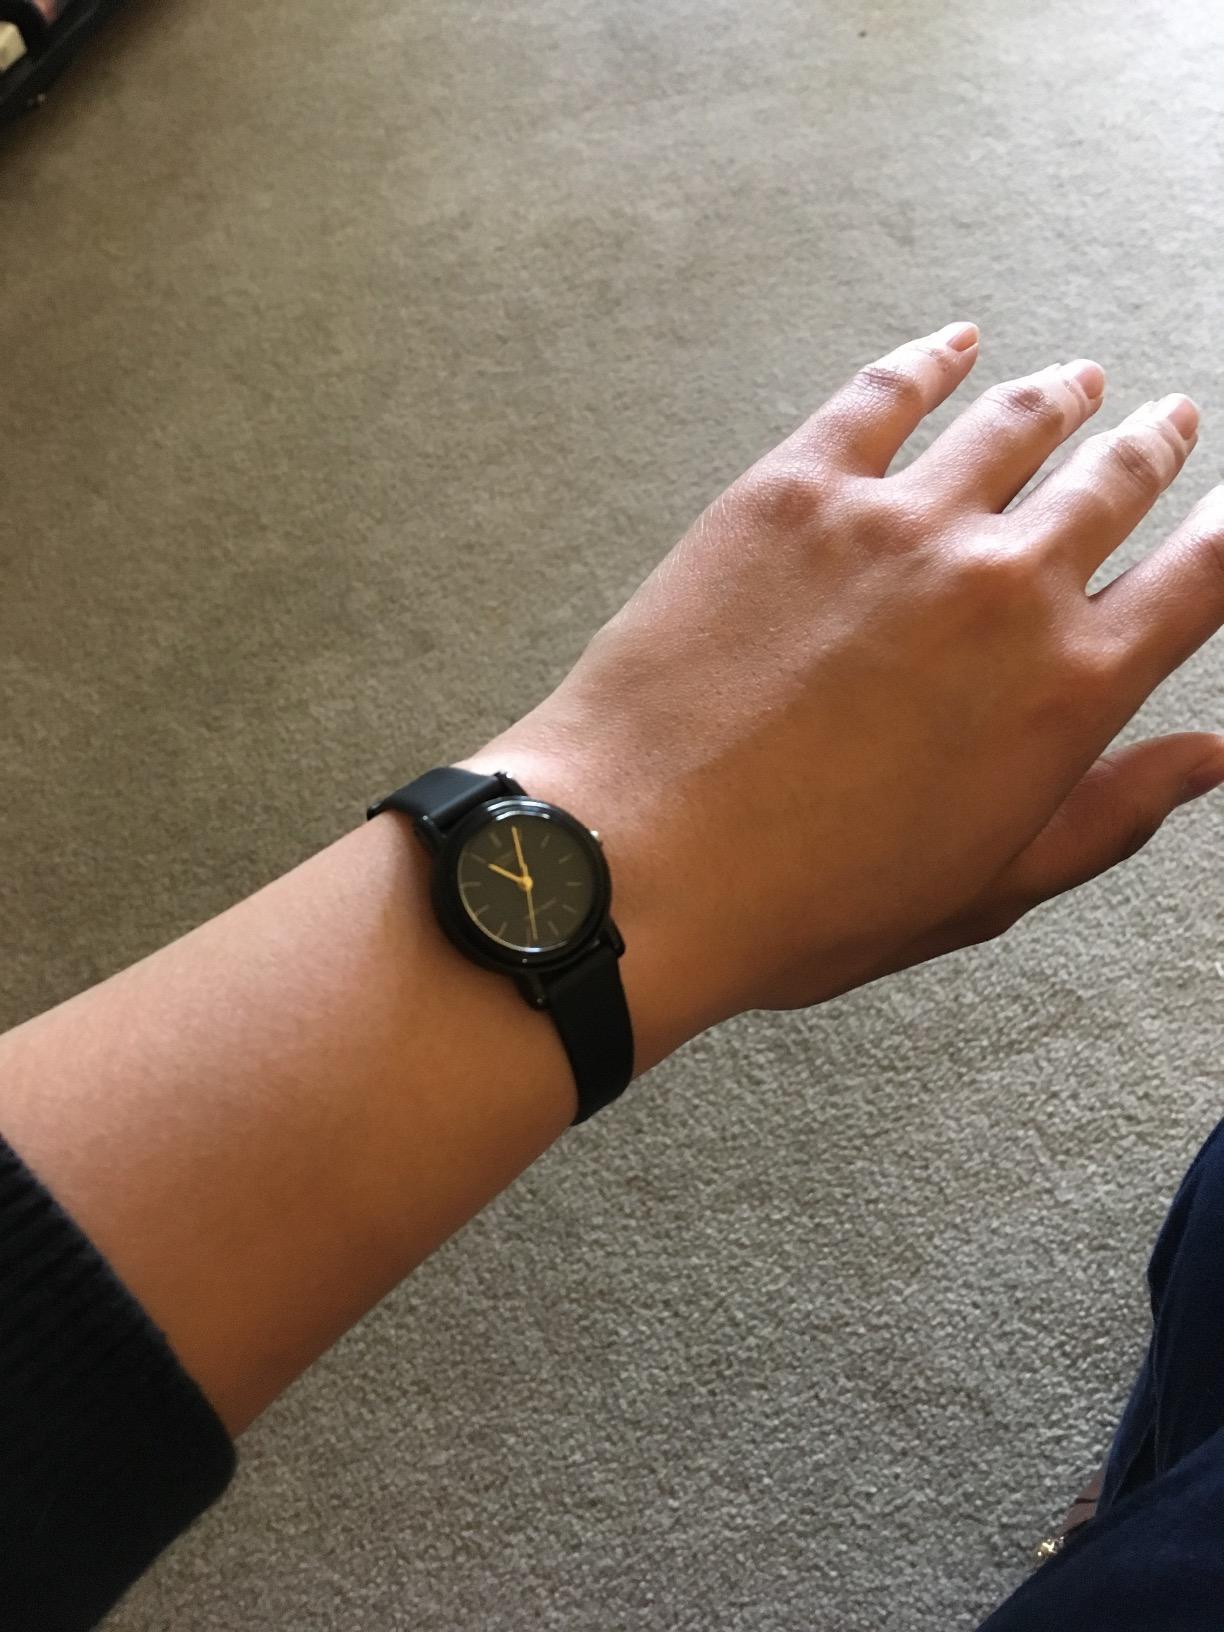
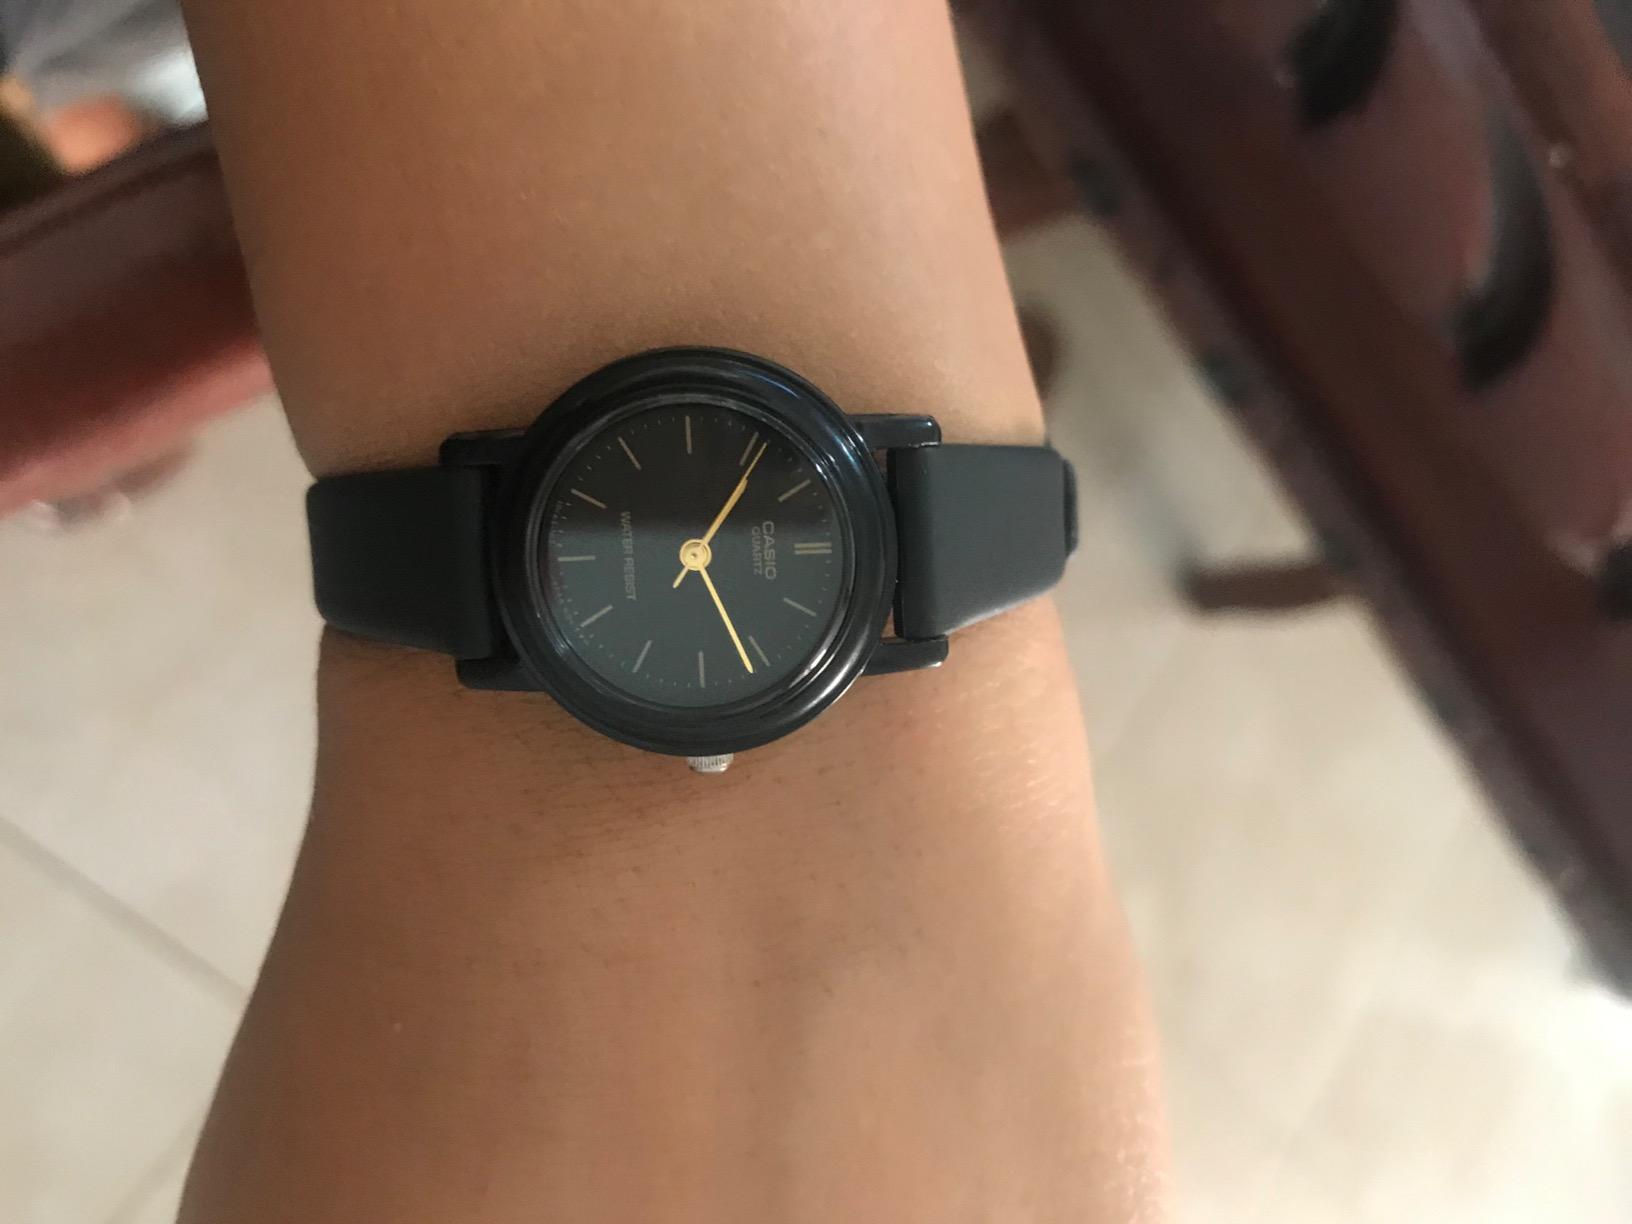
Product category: accessories_watch
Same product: yes